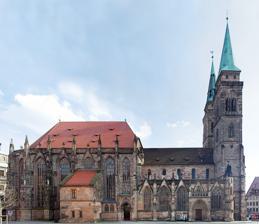
Building: St. Sebaldus Church, Nuremberg
Country: Germany
Year built: 1275
Church in Nuremberg, Germany St. Sebaldus Church Sebalduskirche northern facade St. Sebaldus Church Show map of Bavaria St. Sebaldus Church Show map of Germany 49°27′19″N 11°4′35″E / 49.45528°N 11.07639°E / 49.45528; 11.07639 Location Nuremberg Country Germany Denomination Lutheran Previous denomination Catholic Website www .sebalduskirche .de History Status Parish church Founded 1225 (building) 1255 (parish) Architecture Functional status Active Style Romanesque (original building) Gothic Administration Division Evangelical Lutheran Church in Bavaria Clergy Senior pastor(s) Martin Brons Laity Director of music Alexander Rebetge Organist(s) Martin Schiffel St. Sebaldus Church ( St. Sebald , Sebalduskirche ) is a medieval church in Nuremberg , Germany . Along with Frauenkirche (Our Lady's Church) and St. Lorenz , it is one of the most important churches of the city, and also one of the oldest. It is located at the Albrecht-Dürer-Platz, in front of the old city hall. It takes its name from Sebaldus , an 8th-century hermit and missionary and patron saint of Nuremberg. It has been a Lutheran parish church since the Reformation . History The construction of the building began in 1225. the church achieved parish church status in 1255 and was completed by 1273–75. It was originally built as a Romanesque basilica with two choirs . During the 14th century several important changes to the construction were made: first the side aisles were widened and the steeples made higher (1309–1345), then the late gothic hall chancel was built (1358–1379). The two towers were added in the 15th century. In the middle 17th century galleries were added and the interior was remodelled in the Baroque fashion. The church suffered serious damage during World War II and was subsequently restored. Some of the old interior undamaged includes the Shrine of St. Sebaldus, works by Veit Stoss and the stained glass windows. In the church the famous epitaph of the Tucher family can be found. Monument of St. Sebaldus, a work of Peter Vischer the Elder and his sons. Begun 1508, completed 1519 3D historical restoration of the Romanesque-period form of the St. Sebald Church 3D historical restoration of the early Gothic-period Saint Sebald Church 3D historical restoration showing Saint Sebald's late Gothic East Choir addition superimposed on the early Gothic church 3D historical restoration showing the Romanesque-period Saint Sebald Church superimposed on the current Church Tucher Epitaph Organ The organ of 1975 by Peter of Cologne The church had an organ by the 14th century, and another by the 15th. The main organ had been built in 1440–41 by Heinrich Traxdorf , who also built two small organs for Nuremberg's Frauenkirche. The Traxdorf organ was rebuilt in 1691. The modified case was destroyed by the Allied forces during a bombing raid on 2 January 1945. The new 4 manual, 122 rank, 84 stop organ by Peter of Cologne was installed in 1975. I Hauptwerk C–a 3 Praestant 16′ Bordun 16′ Principal 8′ Metallflöte 8′ Spitzgambe 8′ Großnasat 5 1 / 3 ′ Octave 4′ Spitzflöte 4′ Schwiegel 2 2 / 3 ′ Octave 2′ Rohrschweizerpfeife 2′ Kornett V 8′ Hintersatz III–IV 4′ Mixtur VI–VII 2′ Trompete 16′ Trompete 8′ Trompete 4′ Glocken II Schwell-Positiv C–a 3 Rohrpommer 16′ Grobgedeckt 8′ Quintadena 8′ Weidenpfeife 8′ Principal 4′ Rohrflöte 4′ Nasatquinte 2 2 / 3 ′ Kleinoctave 2′ Überblasender Dulcian 2′ Gemsterz 1 3 / 5 ′ Kleinquinte 1 1 / 3 ′ Sifflet 1′ Septnone II 1 1 / 7 ′ Scharfmixtur IV–VI 1′ Cimbel III 1 / 3 ′ Rohrkrummhorn 16′ Voix humaine 8′ Schalmei 8′ Tremulant III Schwell-Oberwerk C–a 3 Nachthorngedeckt 16′ Schwellprincipal 8′ Rohrgedeckt 8′ Flaut d’amore 8′ Flaut lament (Schwebung) 8′ Octava nazarda 4′ Koppelflöte 4′ Terzflöte 3 1 / 5 ′ Octave 2′ Flute douce 2′ Rohrgemsquinte 1 1 / 3 ′ Span. Hintersatz III 4′ Sesquialtera II 2 2 / 3 ′ Mixtur V–VI 1 1 / 3 ′ Oberton II 8 / 11 ′ Fagott 16′ Trompete harmonique 8′ Clairon 4′ Tremulant Xylophon Pedalwerk C–f 1 Principalbass 32′ Principalbass 16′ Subbass 16′ Gedecktbass 16′ Salizetbass 16′ Octavbass 8′ Bassflöte 8′ Octave 4′ Gemshorn 4′ Doppelrohrflöte 2′ Bauernflöte 1′ Rauschzink IV 5 1 / 3 ′ Mixtur IV 2 2 / 3 ′ Bombarde 32′ Posaunenbass 16′ Trompetenbass 8′ Bärpfeife 8′ Feldtrompete 4′ Tremulant (IV) Chororgel C–a 3 Gedeckt 8′ Engl. Gambe 8′ Principal 4′ Rohrtraverse 4′ Octave 2′ Quinte 2 2 / 3 ′ Mixtur III–IV 1′ Musette 8′ Tremulant Pedal (Chororgel) C–f 1 Pommer 16′ Bassflöte 8′ Choralbass II 4′ Couplers: II/I, III/I, III/II, IV/I, IV/II, IV/III, I/P, II/P, II 4'/P, III/P, IV/P Organists The position of organist of St. Sebaldus was the most important one of this kind in Nuremberg, and several important composers occupied this post. Organists who worked at St. Sebaldus include the following (almost all held the post until their death, except where stated otherwise): 1446–1450: Conrad Paumann , secretly left for Munich 1522–1524: Hans Seber 1564-1561: Sebald Heyden 1567–1571: Hans Haiden 1596–1616: Hans Christoph Haiden, dismissed for adultery 1616–1618: Kasper Hassler 1618–1634: Johann Staden 1634–1658: Valentin Dretzel 1658–1686: Paul Hainlein 1686–1695: Georg Caspar Wecker 1695–1706: Johann Pachelbel 1706–1719: Johann Siegmund Richter 1719–1764: Wilhelm Hieronymus Pachelbel (Johann's son) 1764–1775: Cornelius Heinrich Dretzel 1783–1810: Egidius Bauer 1969–1991: Werner Jacob (left) Judensau Anti-Jewish sculpture of a "Judensau" (German for "Jews' sow"). Seen from the Rathausplatz. The church features a Judensau , an antisemitic sculpture depicting Jews engaged in obscene activities with pigs. The Judensau depicts a large sow, with two Jews hanging on the teats. A third Jew is feeding the sow on the left side, while a fourth is collecting the excrement on the right. The sculpture was made in the 1380s and is placed at a height of about 7 meters on the church. Burials Sebaldus References